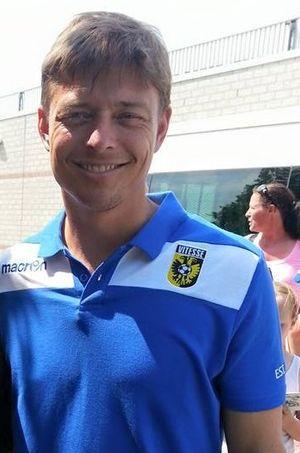
Jon Dahl Tomasson, né le 29 août 1976 à Roskilde au Danemark, est un footballeur international danois évoluant au poste d'attaquant. Reconverti entraîneur, il dirige actuellement l'équipe première du club suédois de Malmö FF.